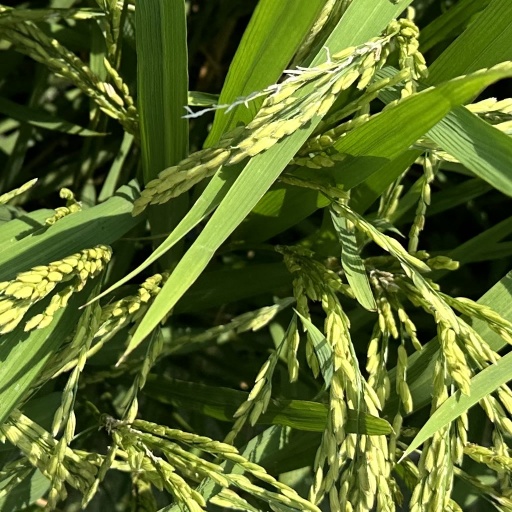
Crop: rice